Lingnan garden

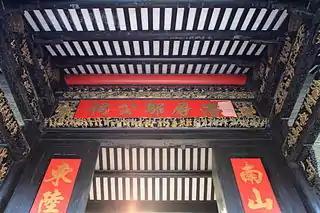
Yuyum Sanfong uses some calligraphy as decorations, alongside massive amount of carvings – the latter of which is typical of Cantonese gardens.

Classical Lingnan garden uses calligraphy and paintings only sparingly, and modern Lingnan garden is even less inclined to do so. There are, however, several notable instances of such in Lingnan garden design. Yuyum Sanfong, for instance, has the calligraphy "餘地三弓紅雨足，蔭天一角綠雲深" (Classical Chinese, literally "This land is just as large as three bows, but rich in red rain; Though it is just a corner under the sky, it is abundant with green clouds") written on its main door.